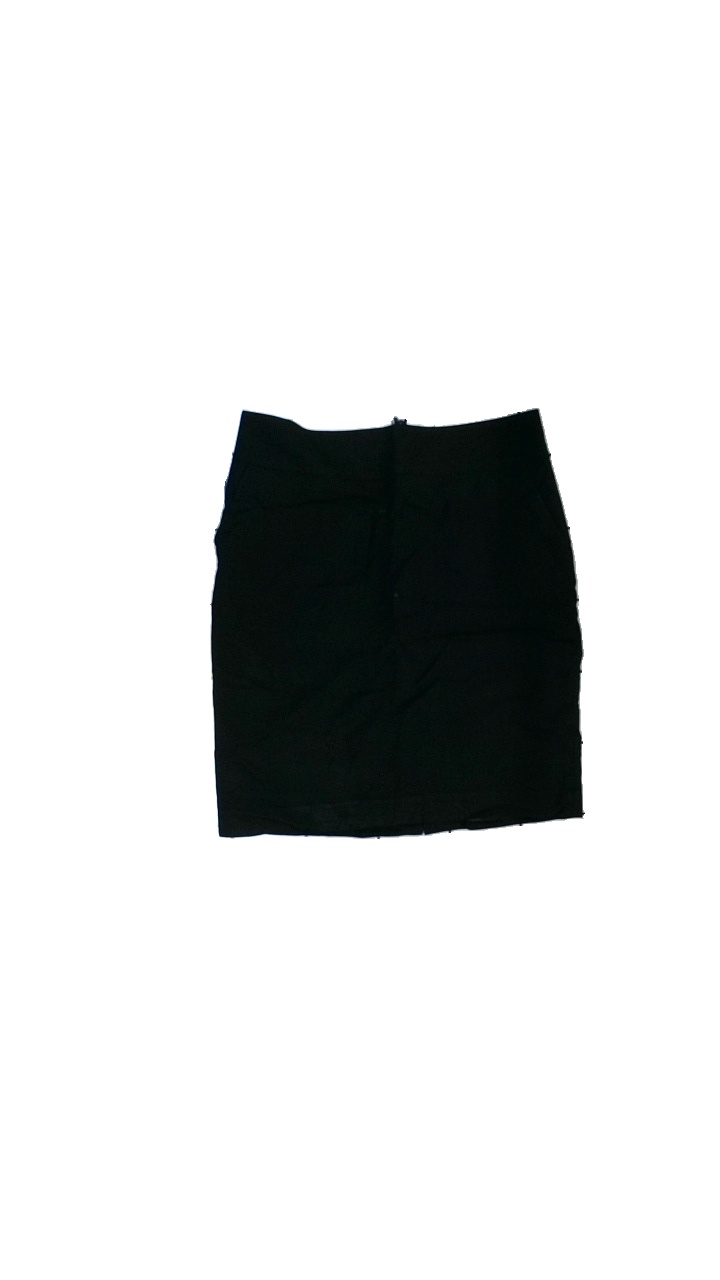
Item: Skirt (Ladies)
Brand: Birkenstock
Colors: Black
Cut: Regular
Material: outer: 100% wool; inner: 56% viscose, 44% polyester
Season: All
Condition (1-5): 3
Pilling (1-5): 4
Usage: Reuse
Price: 50-100